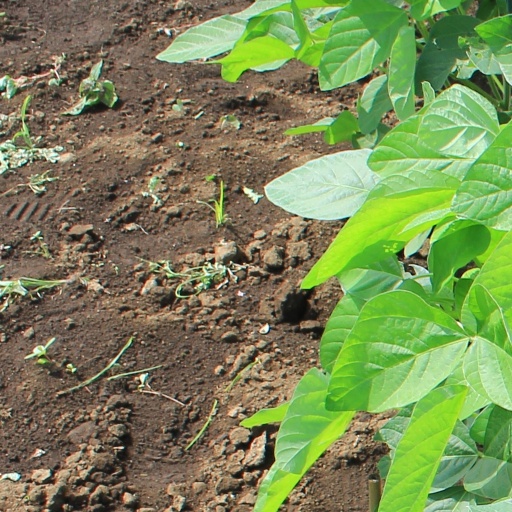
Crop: soybean